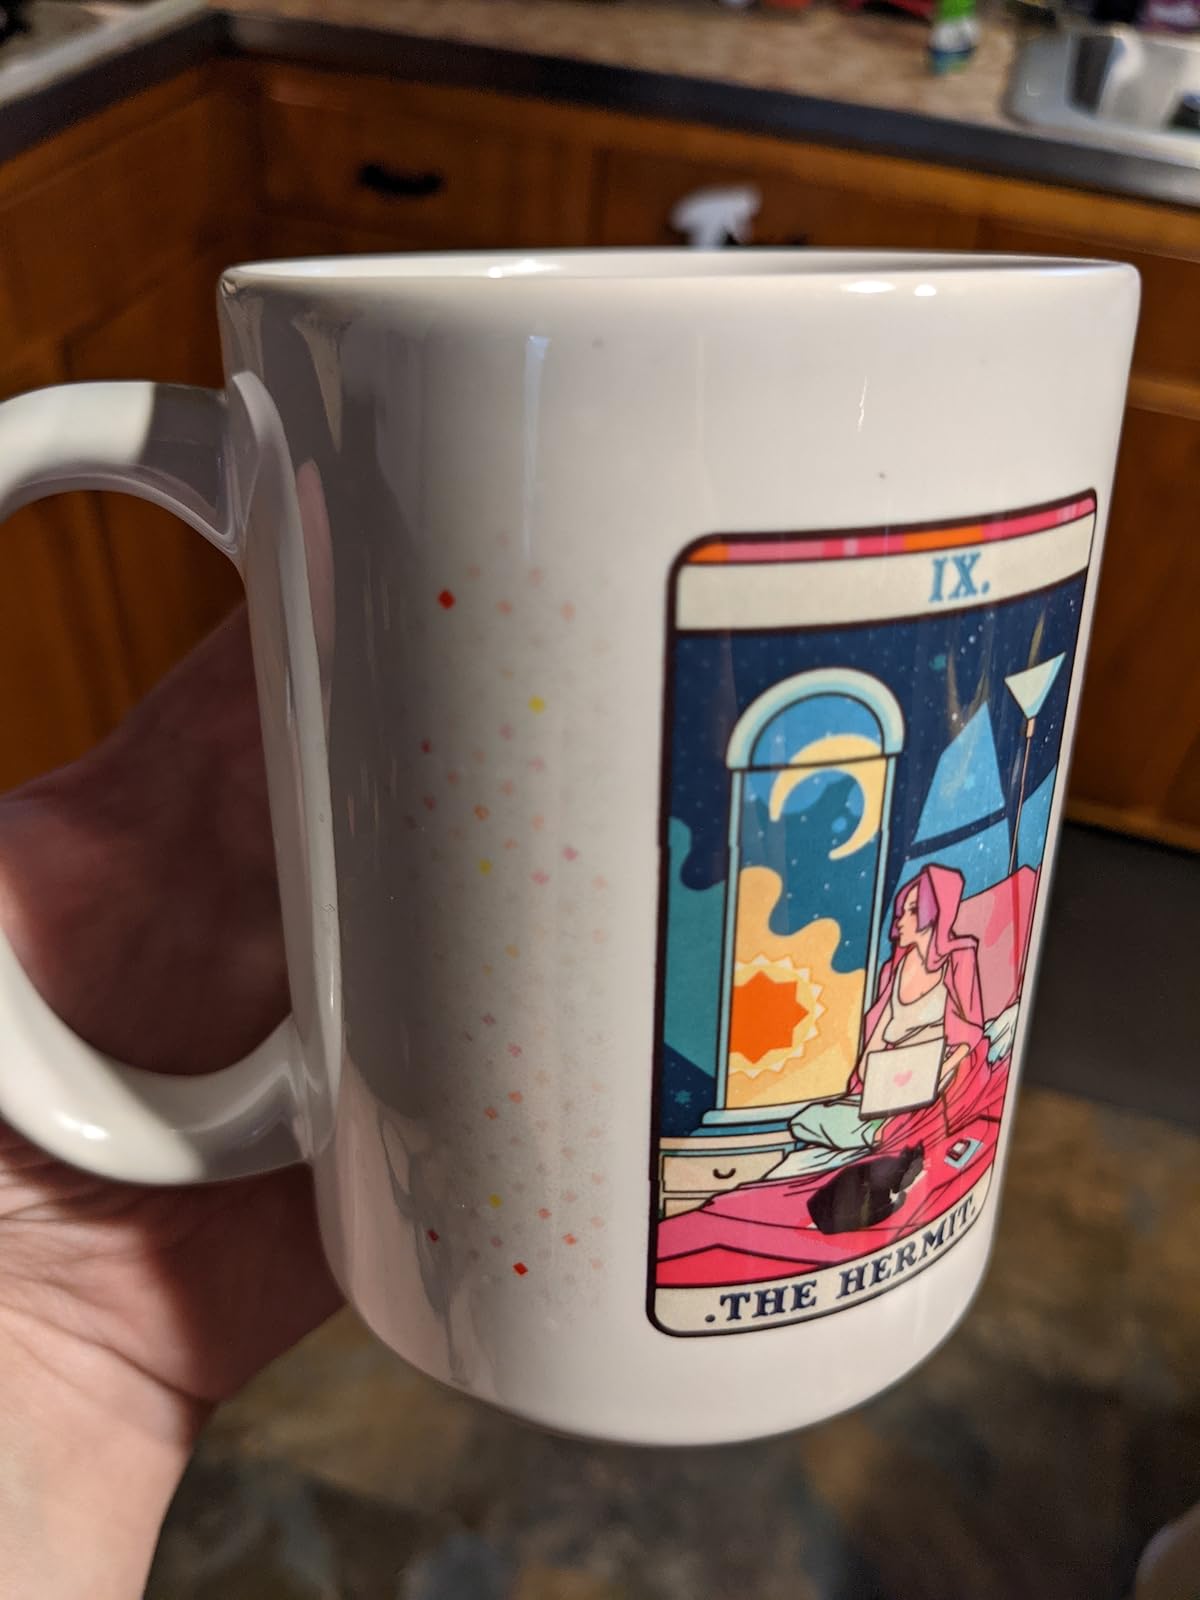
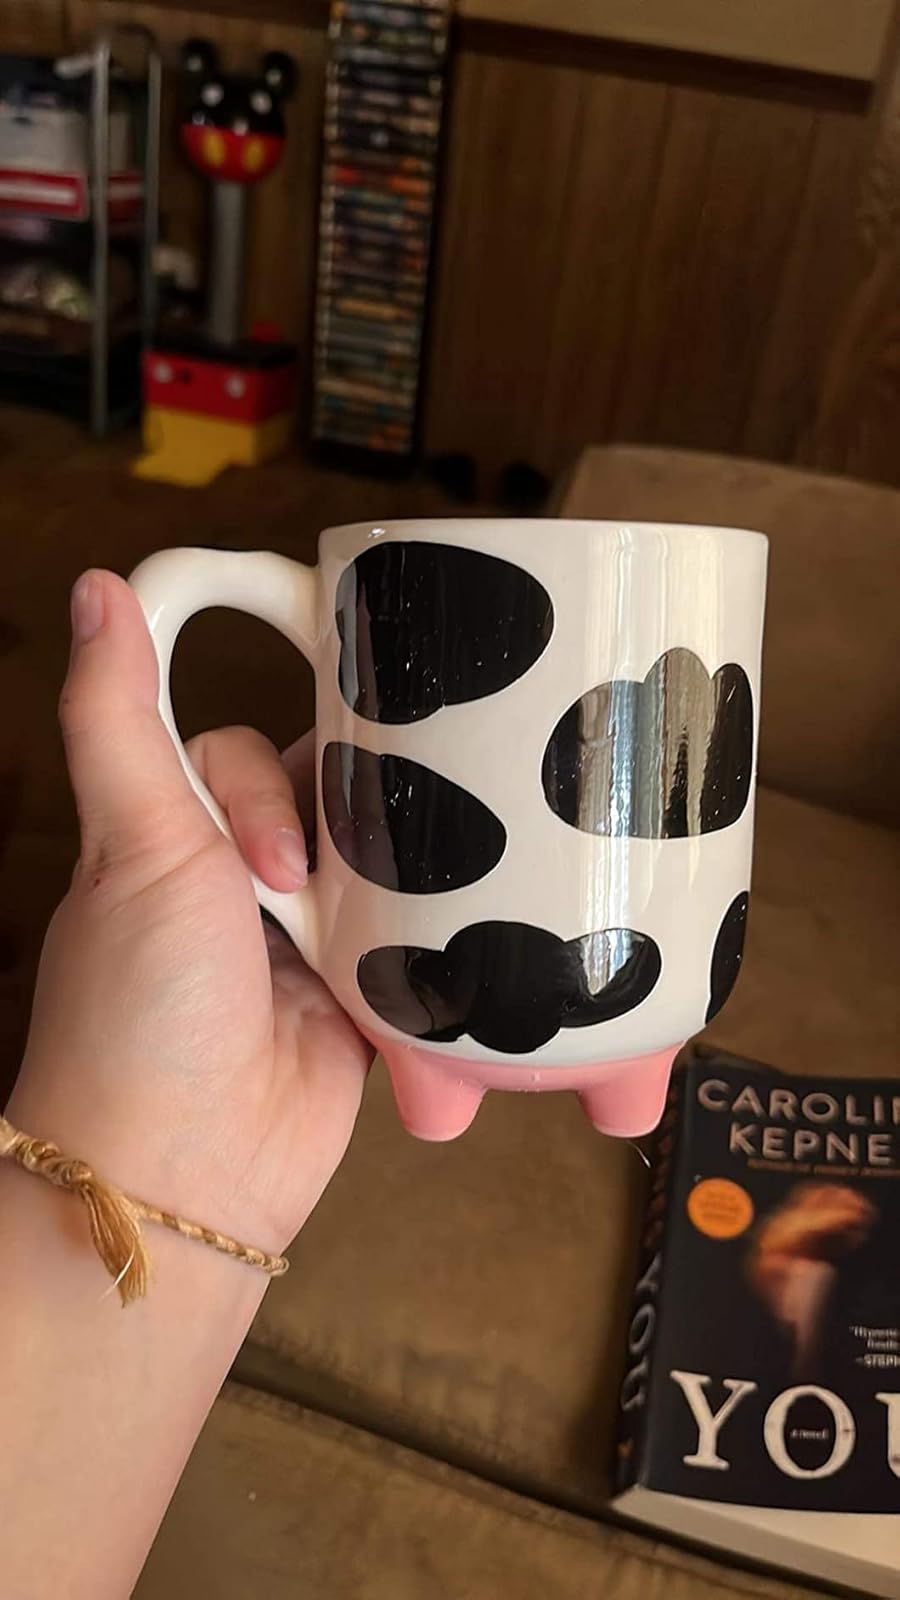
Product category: items_mug
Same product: no